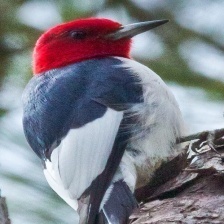
Species: RED HEADED WOODPECKER
Scientific name: MELANERPES ERYTHROCEPHALUS